2005 Texas Longhorns football team

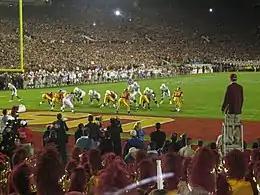
Vince Young about to score the two point conversion after the go-ahead touchdown

Prior to the game, commentators had postulated that the 2005 USC team was one of or even "the" "greatest team of all-time". ESPN analysts were virtually unanimous in their declaration of the 2005 USC Trojans as the best offense in the history of college football, despite the fact that they were in second place behind Texas in terms of points scored during the season. ESPN analysts Mark May and Kirk Herbstreit declared, before the 2005 Rose Bowl had even been played, that the 2005 USC Trojans were the second best college football team of the past 50 years. May placed them behind only the 1995 Nebraska Cornhuskers; Herbstreit behind only the 2001 Miami Hurricanes. This led to Texas fans at the Rose Bowl mockingly chanting "Best ... Team ... Ever" during the post-game celebration. Stewart Mandell of "Sports Illustrated" observed, "ESPN spent the better part of Christmas season comparing that Trojans squad to some of the most acclaimed teams of all time only to find out that they weren't even the best team that season."